San Onofre State Beach

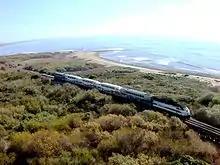
The rail line for which Trestles is named

The San Onofre Bluffs portion of San Onofre State Beach features of sandy beaches with six access trails cut into the bluff above. The campground is along the old U.S. Route 101 adjacent to the sandstone bluffs. San Onofre includes San Onofre Bluffs and Beach areas; San Onofre Surf Beach, a day-use facility; San Mateo campgrounds and day-use facility; and Trestles, accessible via a nature trail from San Mateo Campgrounds. Alcohol is banned from all beaches within the park.